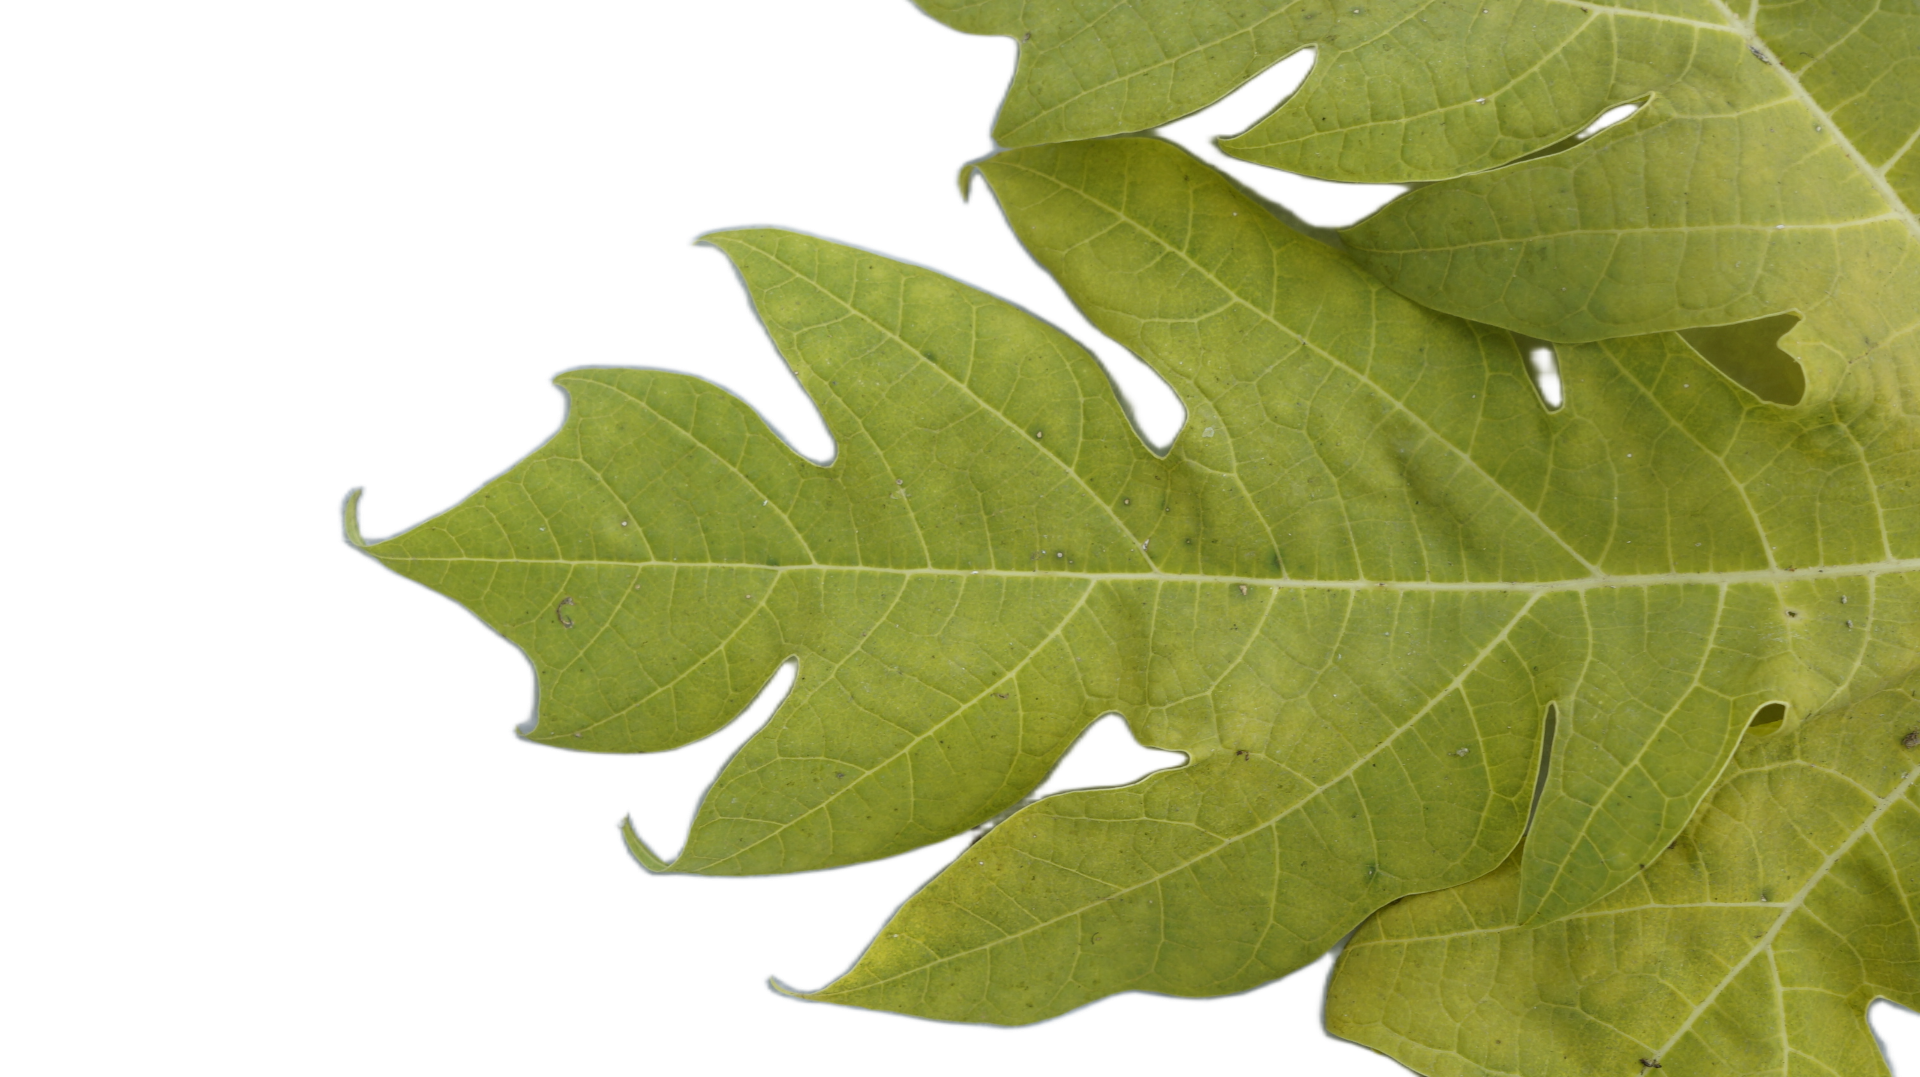
Crop: Papaya
Label: Carica_Insect_Hole